Climate of the Tampa Bay area

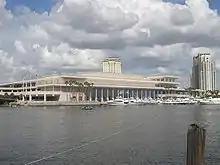
Cumulus clouds building over the Tampa Convention Center on a summer afternoon

The warm and rainy season typically begins in late May and runs through October. Average high temperatures are in the low 90s °F (around 32 °C) with lows in the mid-70s °F (around 24 °C) during this period, and the combination of warm temperatures and high humidity brings an almost daily chance of rain and thunderstorms, especially in the afternoon. Day-to-day weather is remarkably consistent, with summertime average highs and lows within five to ten degrees of the record high and low for any given date.